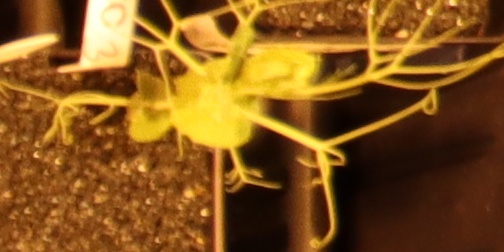
Label: Field Pea